Beep (video game)

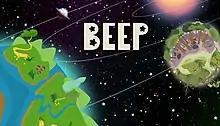

Beep is a 2D platform game released on 3 March 2011 by Canadian studio Big Fat Alien for Windows, Mac OS X and Linux. The Linux version arrived on Gameolith on 12 July 2011 and in the Ubuntu Software Center on 22 July 2011.